Infanta Isabel Fernanda of Spain

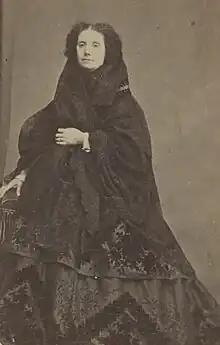
Infanta Isabel Fernanda,

Infanta Isabel Fernanda of Spain (18 May 1821 – 8 May 1897) was a Spanish princess and the eldest child of Infante Francisco de Paula of Spain and of his niece, Princess Luisa Carlotta of the Two Sicilies.